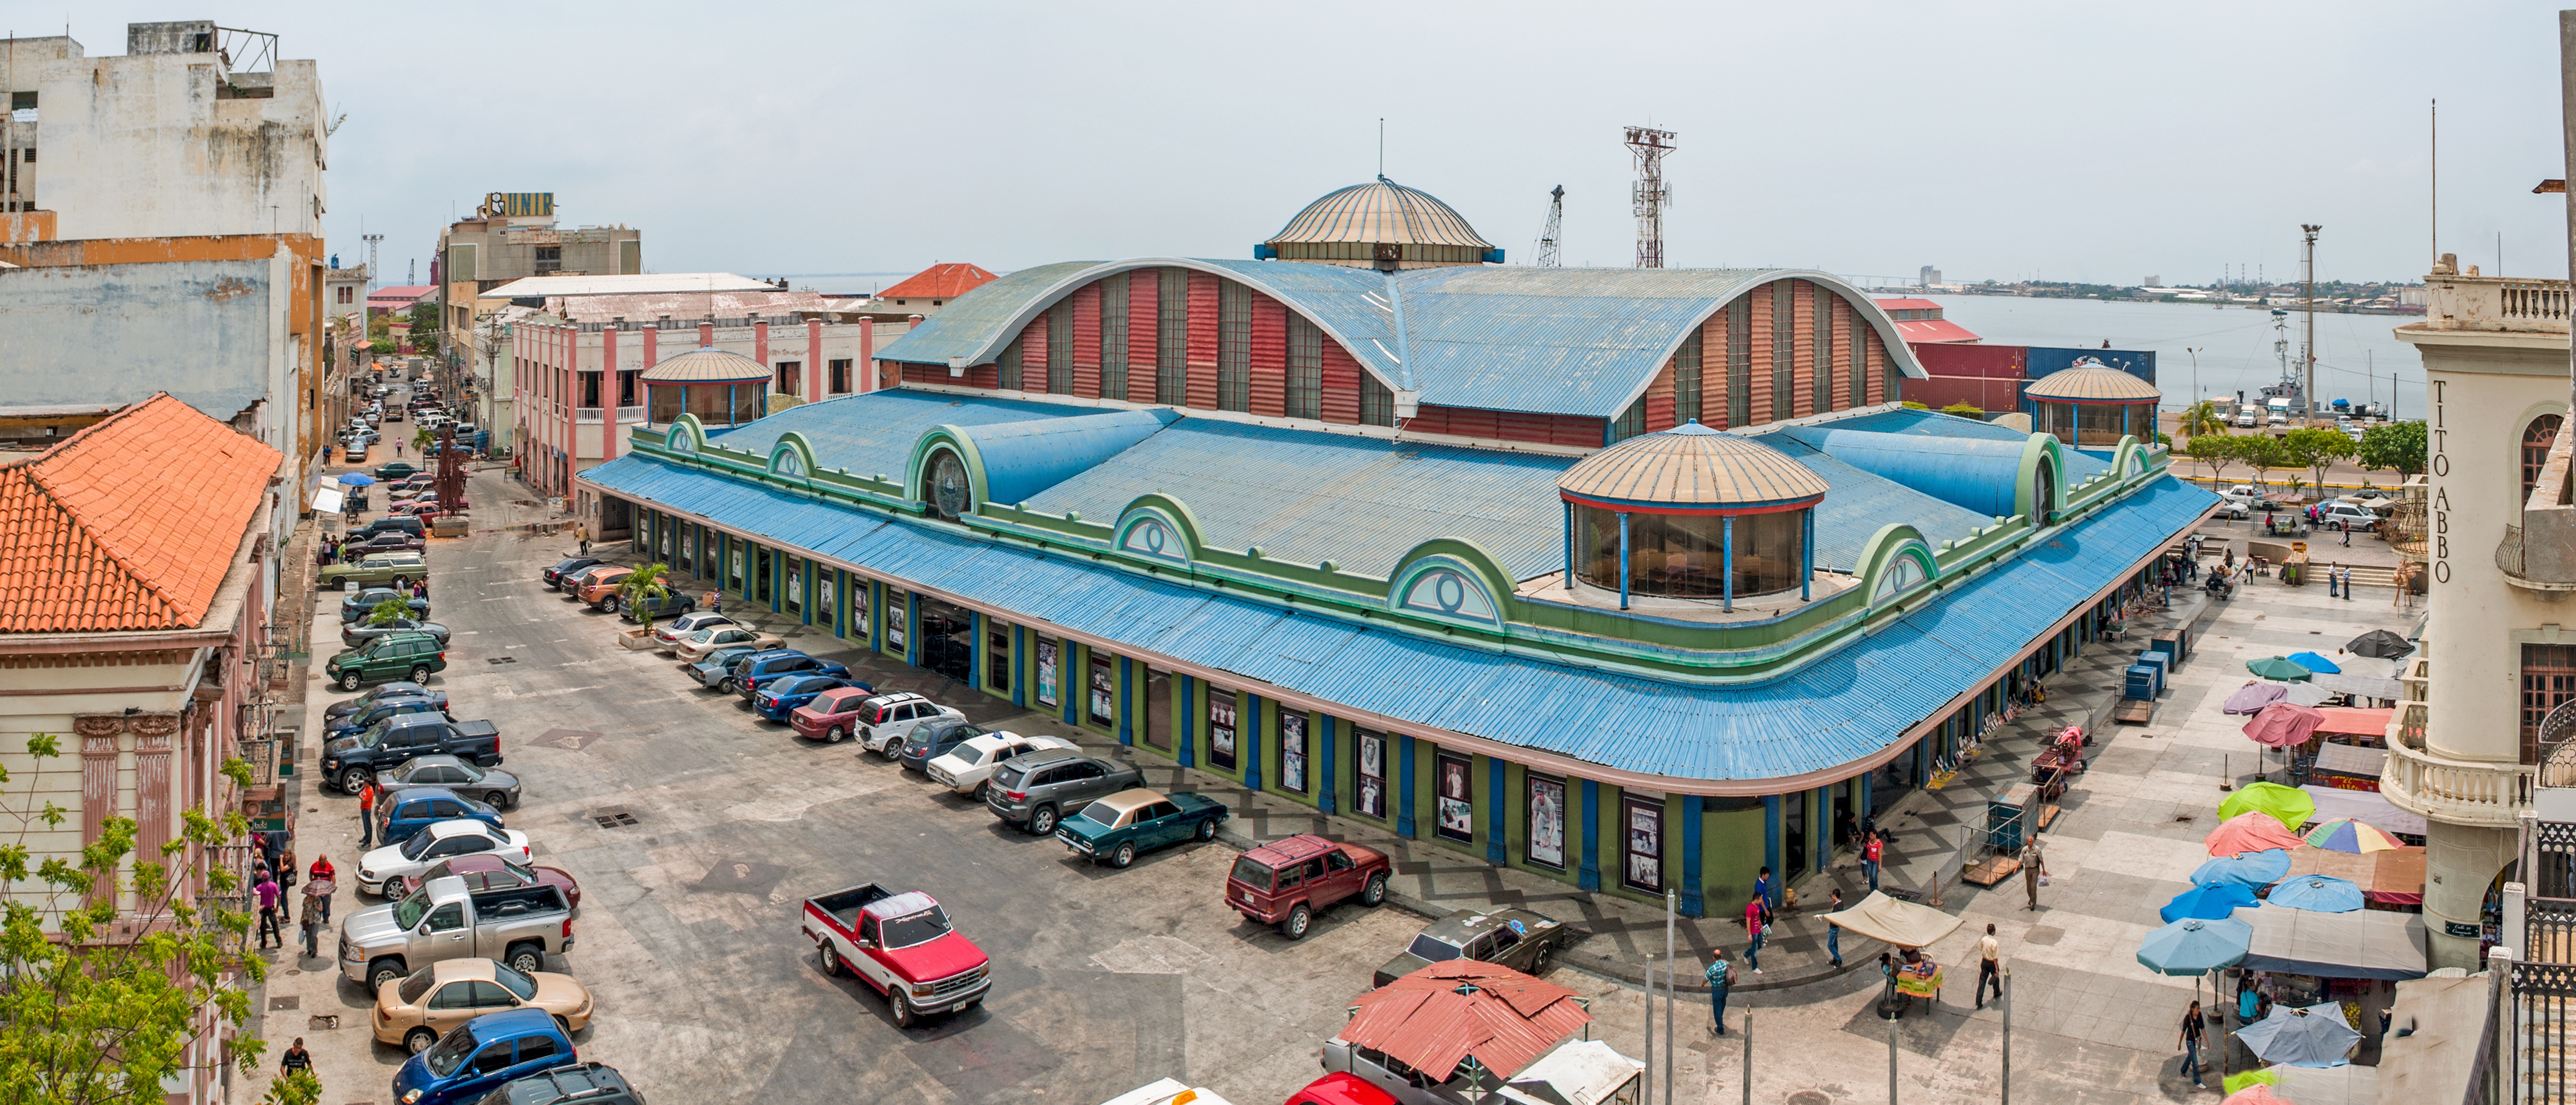
architecture, building, city, walkway, busy, transport, vehicle, amusement park, museum, square, park, waterway, cars, venezuela, water park, amusement ride, maracaibo, art center